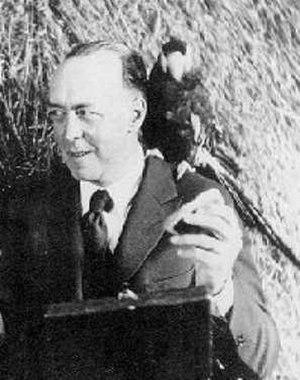
Edgar Rice Burroughs, né à Chicago le 1ᵉʳ septembre 1875 et mort à Los Angeles le 19 mars 1950, est un romancier américain, créateur de Tarzan, l'homme-singe, l'un des personnages de fiction les plus connus au monde et de John Carter, l'un des premiers héros de science fiction. Il est également l'auteur de plusieurs séries de science-fiction et de romans policiers.